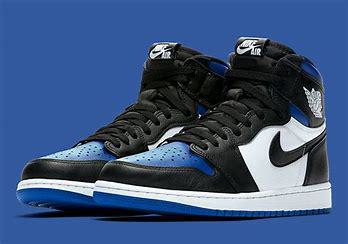
Brand: Jordan
Model: 1